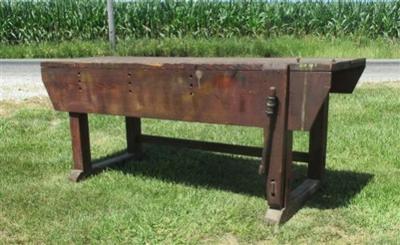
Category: table